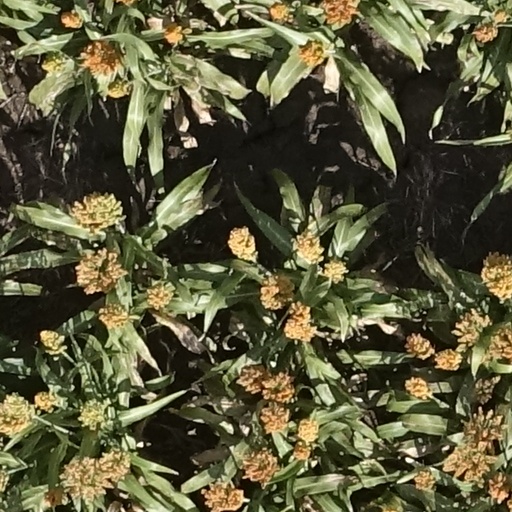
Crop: sorghum